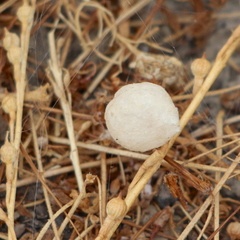
Species: Lactrodectus_hesperus